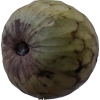
Label: cherimoya